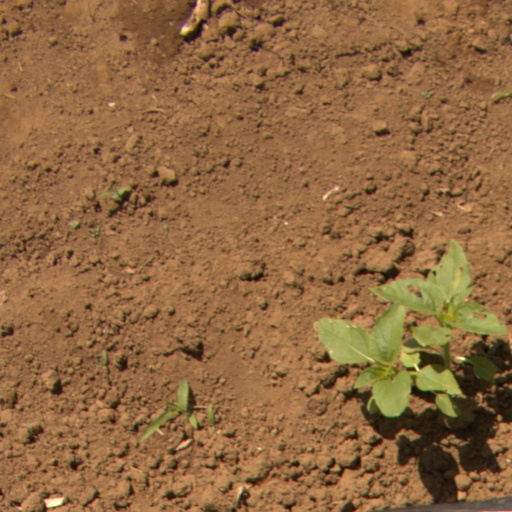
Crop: Jerusalem artichoke